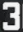
Number: 3